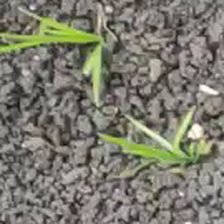
Weed species: Digitaria_SP_(Digitaria Sanguinalis )